Bhichai Rattakul

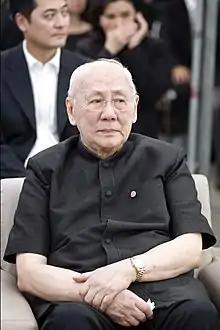
Bhichai in 2010

Bhichai Rattakul (16 September 1924 – 28 February 2022) was a Thai politician who served as the deputy prime minister from 1983 to 1990 and 1997 to 2000, speaker of the House of Representatives, and president of the National Assembly. He was also leader of the Democrat Party between 1982 and 1990, and the world president of Rotary International from 2002 to 2004.